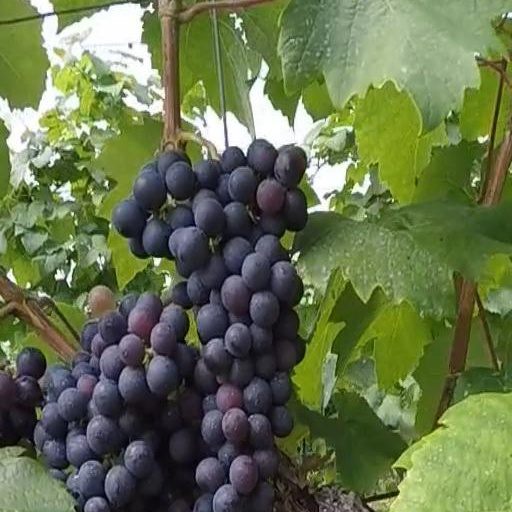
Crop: grape